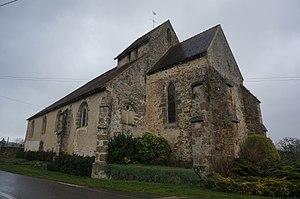
église à la Ville sous Orbais.
La Ville-sous-Orbais est une commune française, située dans le département de la Marne en région Grand Est.